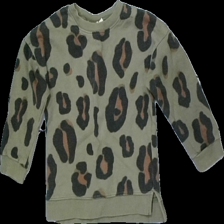
View: front
Type: Sweater
Category: Children
Brand: Kappahl
Colors: Green, Black, Orange
Material: 100% bomull
Pattern: Animal print
Cut: Regular
Size: 104
Season: All
Stains: Minor
Damage: grön färgfläck
Damage location: bottom left
Price range: <50
Recommended usage: Export
Description: mönstrad barntröja